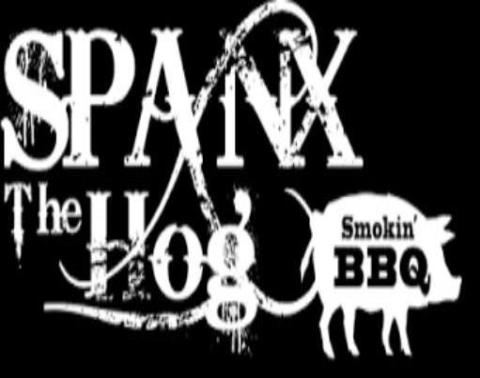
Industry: Clothes